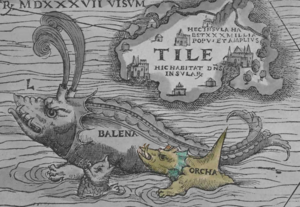
L'orque, ou épaulard, est une espèce de mammifères marins du sous-ordre des cétacés à dents, les odontocètes. Elle a une répartition cosmopolite ; elle vit dans les régions arctiques et antarctiques jusqu'aux mers tropicales. Son régime alimentaire est très diversifié, bien que les populations se spécialisent souvent dans des types particuliers de proies. Certaines se nourrissent de poissons, tandis que d'autres chassent les mammifères marins tels que les lions de mer, les phoques, les morses et même de grandes baleines. Les orques sont considérées comme des superprédateurs.